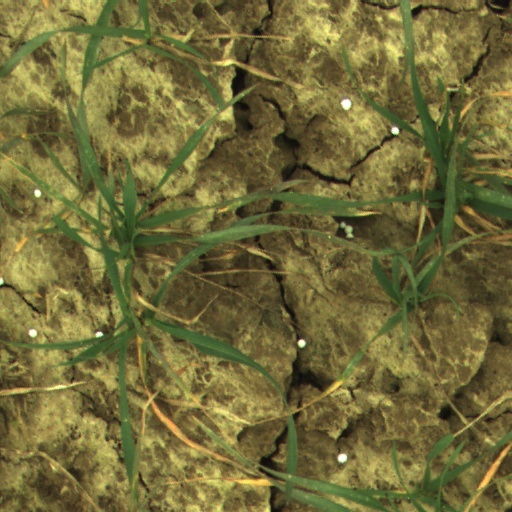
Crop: wheat